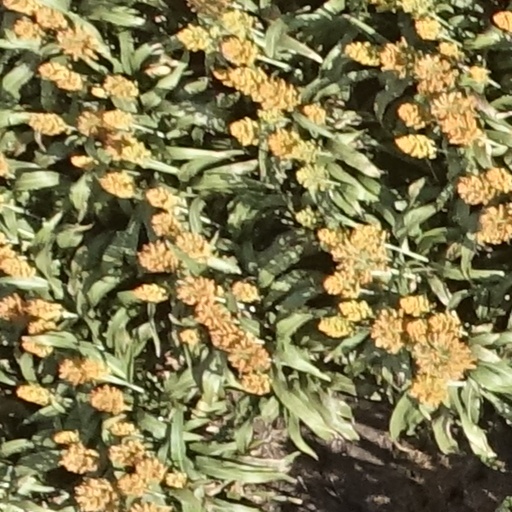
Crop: sorghum